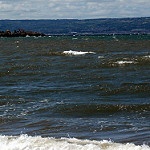
Label: sea